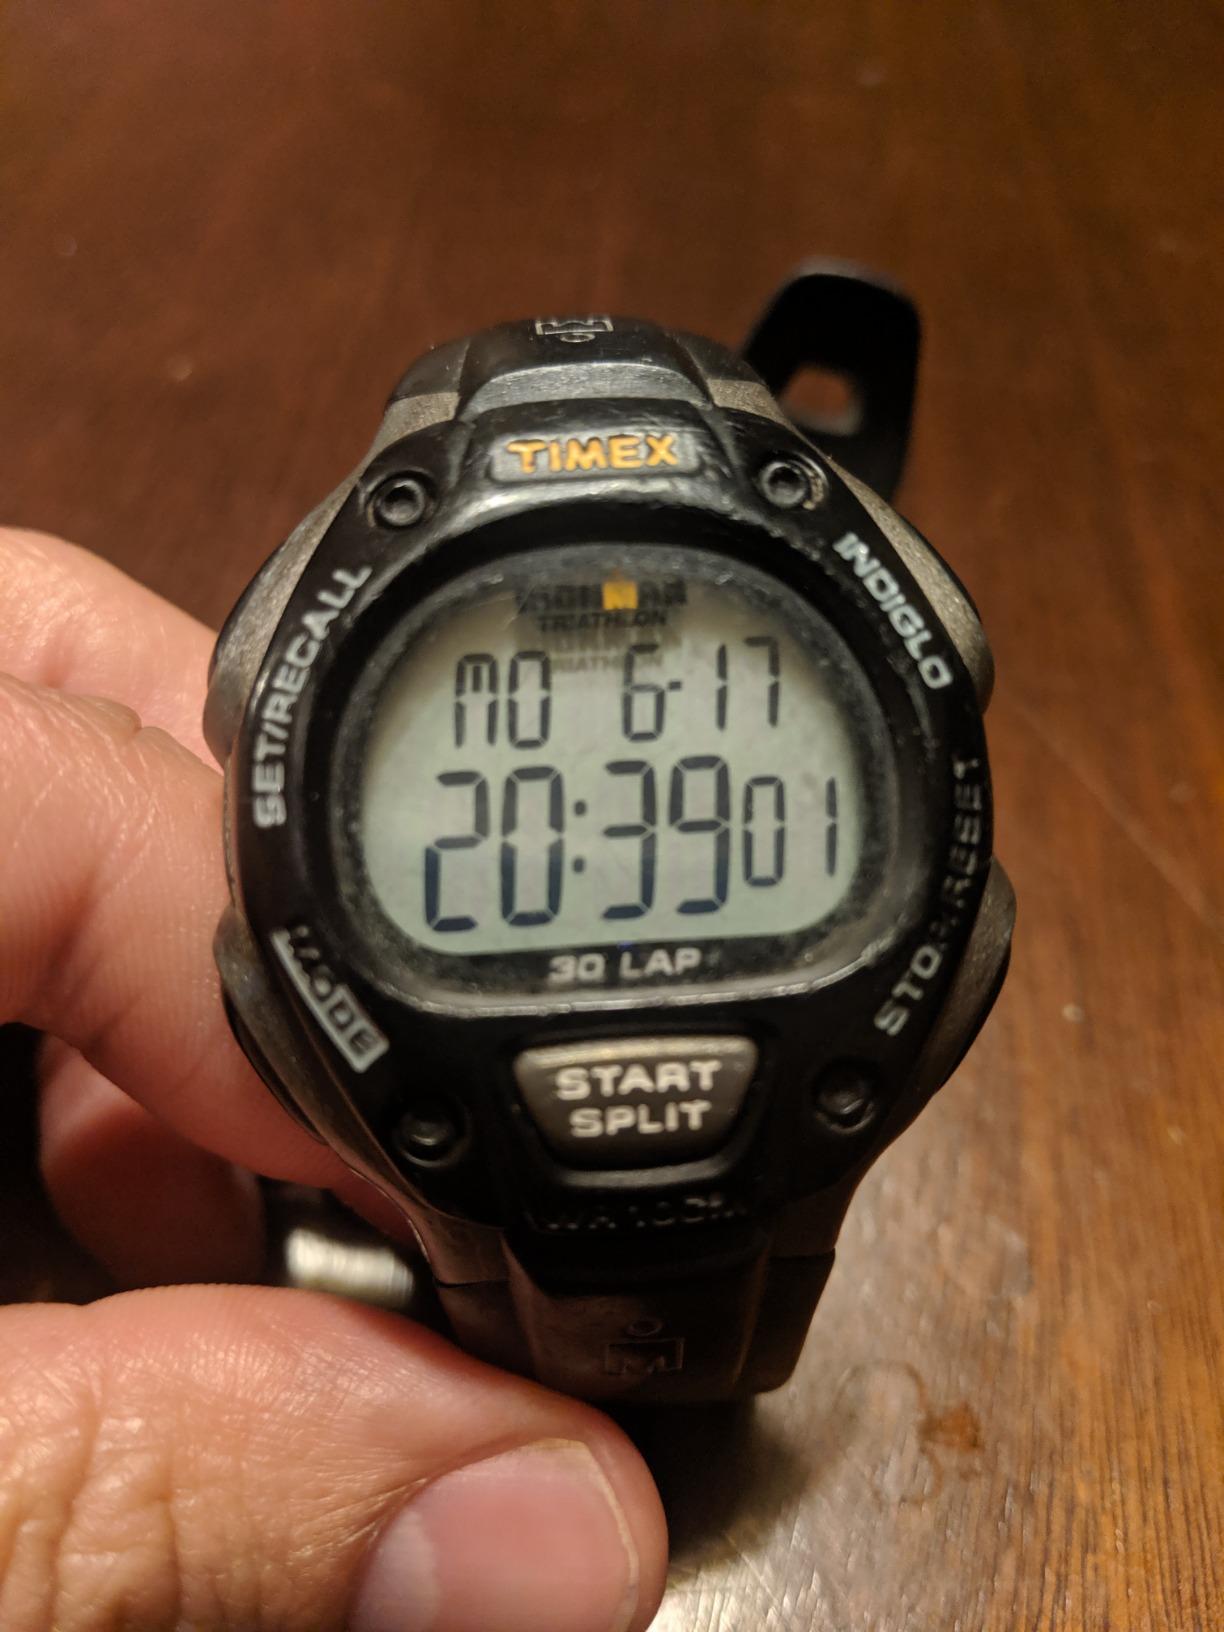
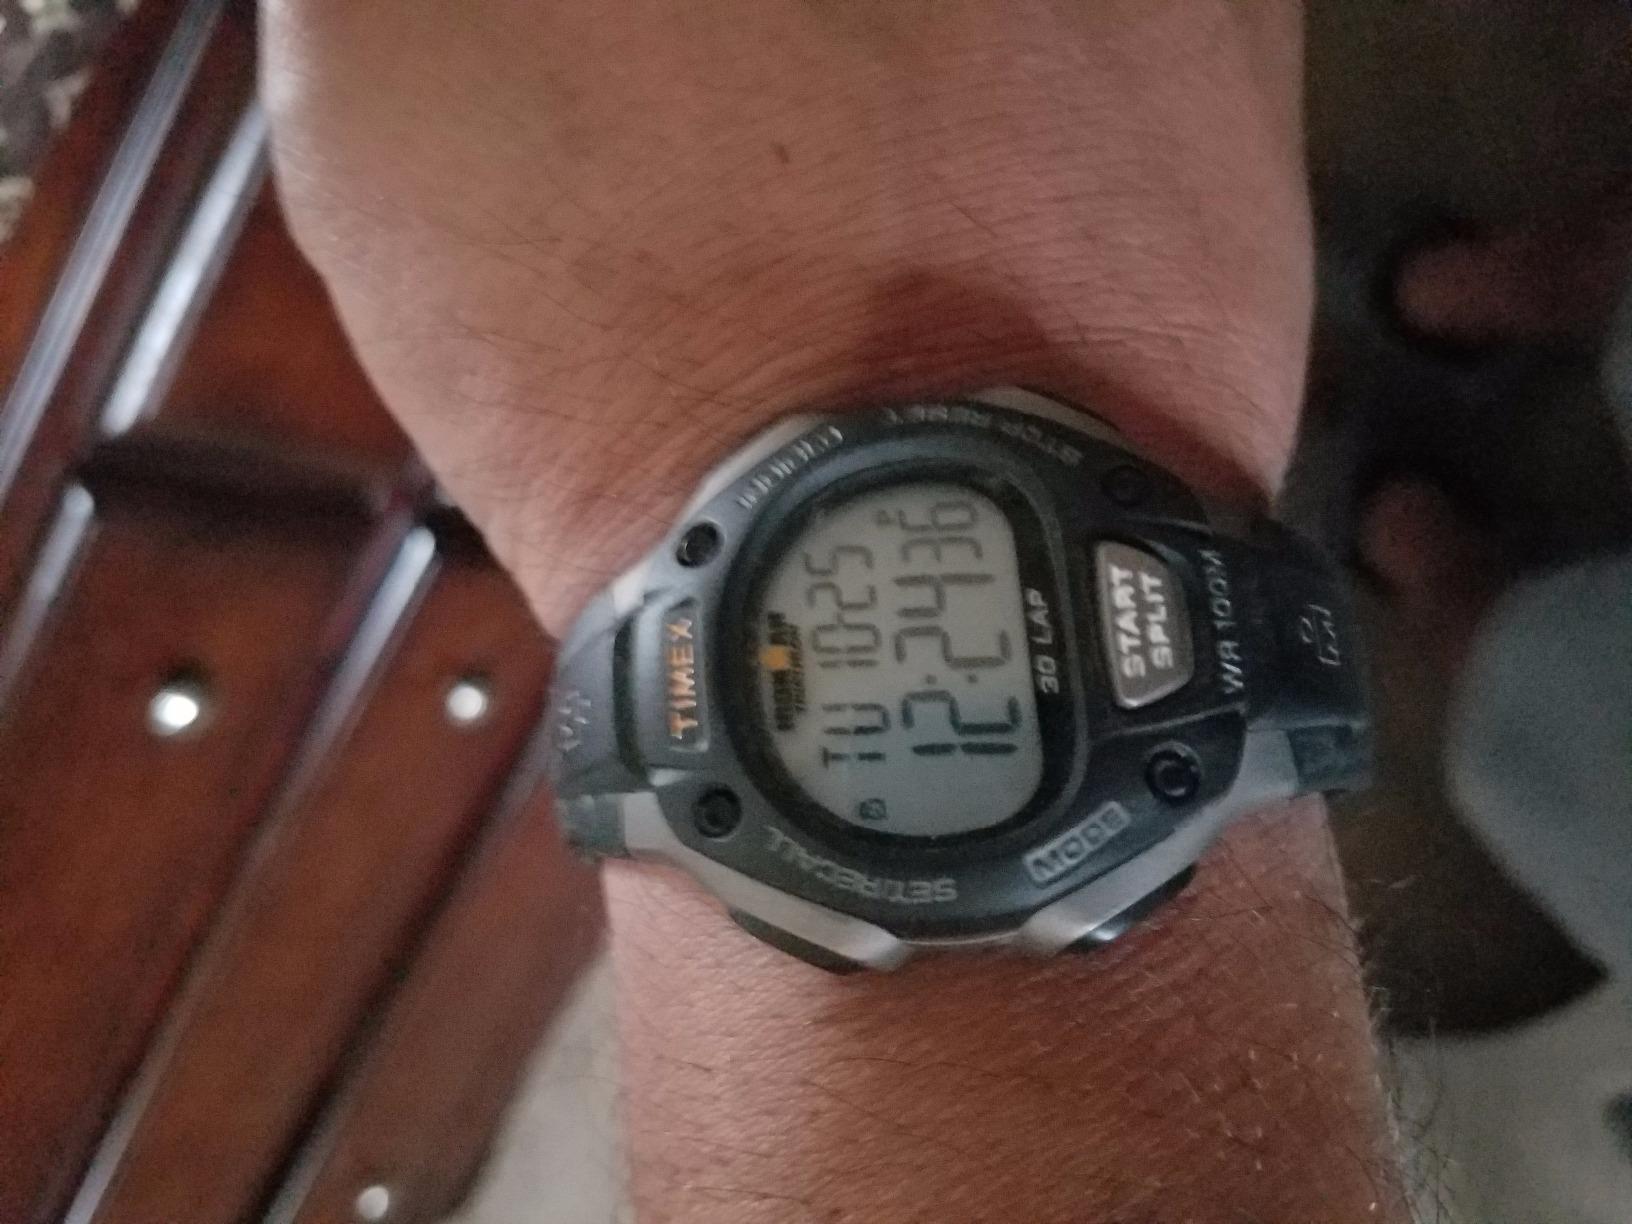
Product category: accessories_watch
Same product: yes